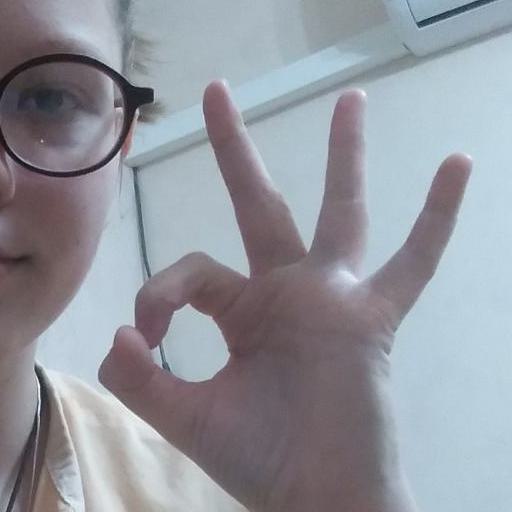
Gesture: ok